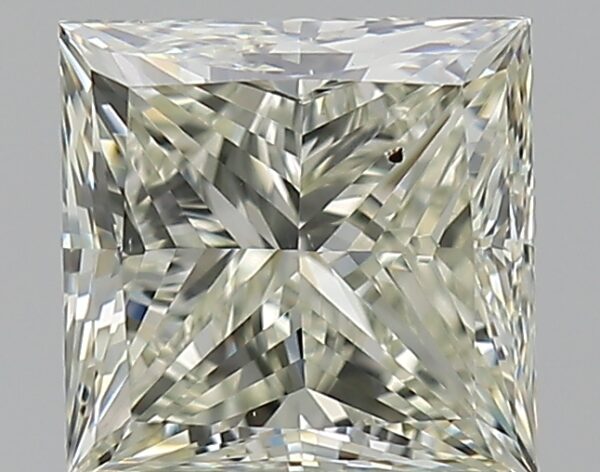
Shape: princess
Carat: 1
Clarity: SI1
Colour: M
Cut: EX
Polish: VG
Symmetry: GD
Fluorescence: N
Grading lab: GIA
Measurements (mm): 5.45 x 5.37 x 3.82